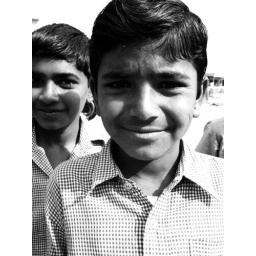
Somewhere along the road -a school boy in pain